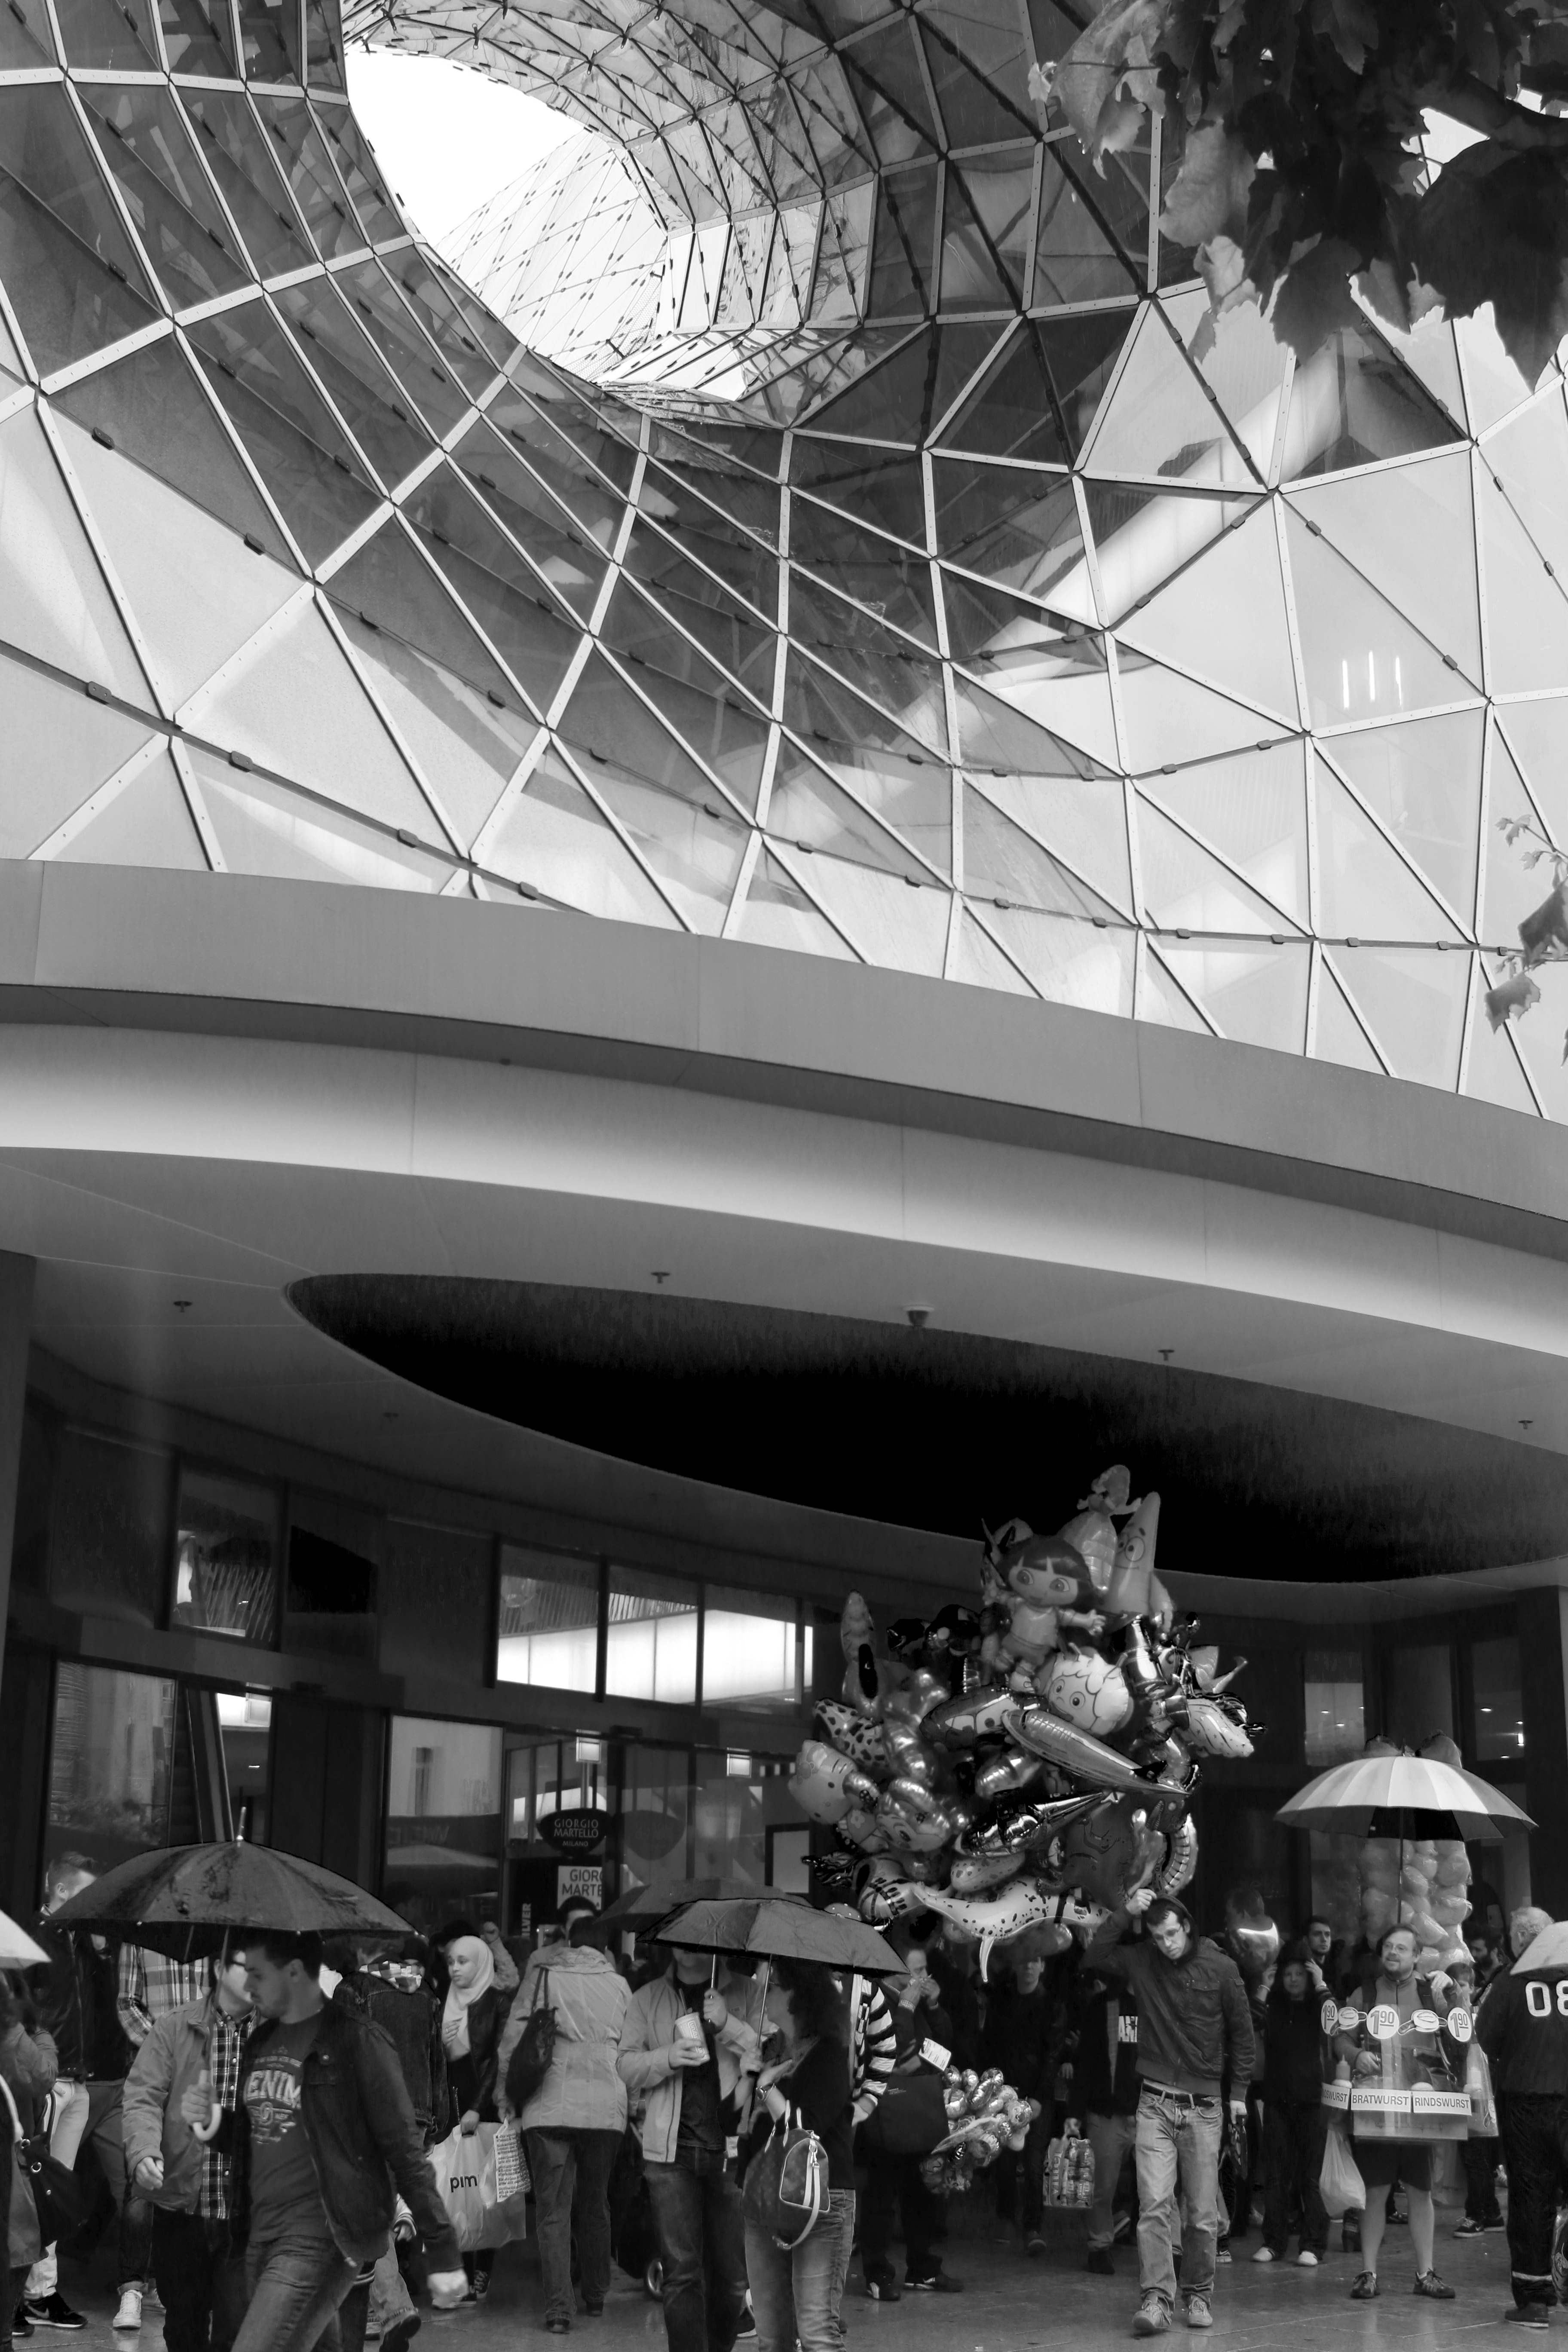
black and white, architecture, structure, rain, city, black, monochrome, bw, blackandwhite, blackwhite, design, balloons, germany, alemania, allemagne, sw, schwarzweiss, schwarzweis, mall, tourist attraction, ballons, frankfurtmain, frankfurtammain, frankfurtam, frankfurtamain, germania, frankfurt, schwarzweissfotografie, schwarzweisfotografie, einkaufszentrum, metropolis, urban area, monochrome photography